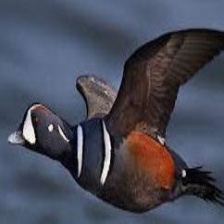
Species: HARLEQUIN DUCK
Scientific name: HISTRIONICUS HISTRIONICUS
ImageNet parent category: drake